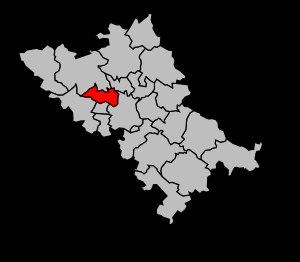
Le canton de Blagnac est un canton français de l’arrondissement de Toulouse, dans le département de la Haute-Garonne en région Occitanie.